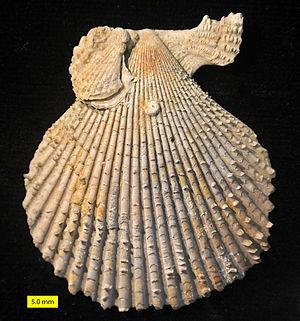
Chlamys est un genre de mollusques bivalves. Il vit dans de l'eau marine.